100% Wolf

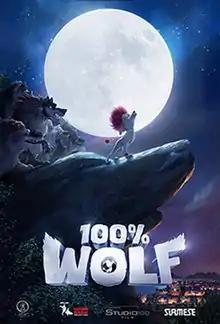
Theatrical release poster

100% Wolf is a 2020 Australian animated adventure fantasy comedy film directed by Alexs Stadermann and produced by Alexia Gates-Foale and Barbara Stephen. It is adapted from Jayne Lyons' 2009 novel of the same name. It features the voices of Jai Courtney, Samara Weaving, Magda Szubanski, Rhys Darby, Ilai Swindells, Akmal Saleh, Rupert Degas, and Jane Lynch. The film follows a teen boy who is part of a werewolf family, but when his first transformation turns him into a poodle, he sets out on an adventure to prove he belongs.